National Institute of Technology Delhi

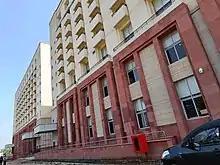
NIT Delhi

The National Institute of Technology, Delhi was established as one of the ten NITs (National Institutes of Technology) during India's 11th Five-Year Plan by the Ministry of Education (MoE). The first batch of students was admitted in the 2010–2011 academic year, in three four-year undergraduate Bachelor of Technology degree programs in Computer Science and Engineering, Electronics and Communication Engineering, and Electrical and Electronics Engineering. For the initial two years, academic activities of the institute were conducted at the National Institute of Technology, Warangal, which acted as its mentor institute. In August 2012, the institute relocated to a temporary campus in Dwarka, Delhi, and subsequently moved to a temporary IAMR campus in Narela in February 2014.